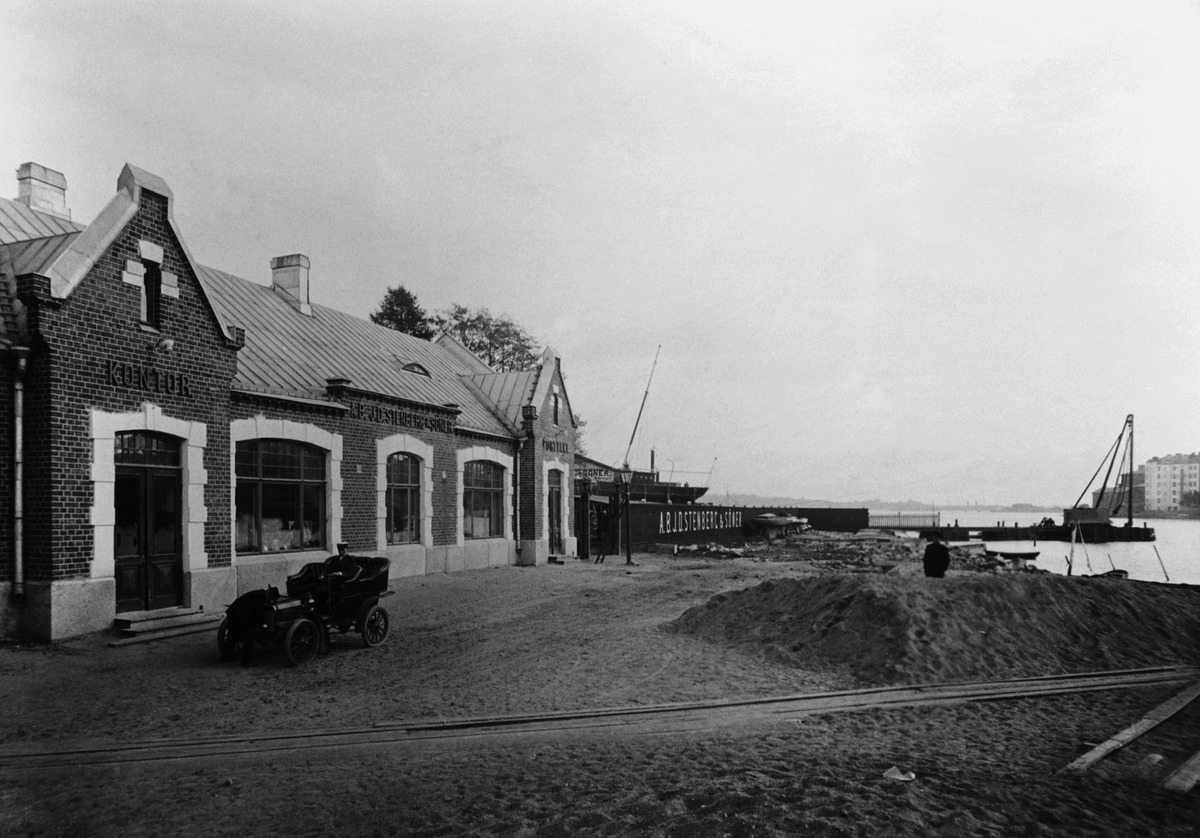
Siviili-insinööri O
sisällön kuvaus: Siviili-insinööri O.L. Stenberg autoineen (mahd. Autocar Type VIII vuodelta 1904). Taustalla A.B.J.D. Stenberg & Söner konttorirakennus, Hakaniemenranta 3. mustavalkoinen
Kuvaaja: Atelier Apollo, valokuvaaja
Ajankohta: kuvausaika 1905
Paikka: Suomi, Uusimaa, Helsinki, Siltasaari Helsinki, Hakaniemenranta
Aiheet: Stenberg, O.L., liikerakennukset, autot henkilöautot, metalliteollisuus konepajat, toimistot, laiturit